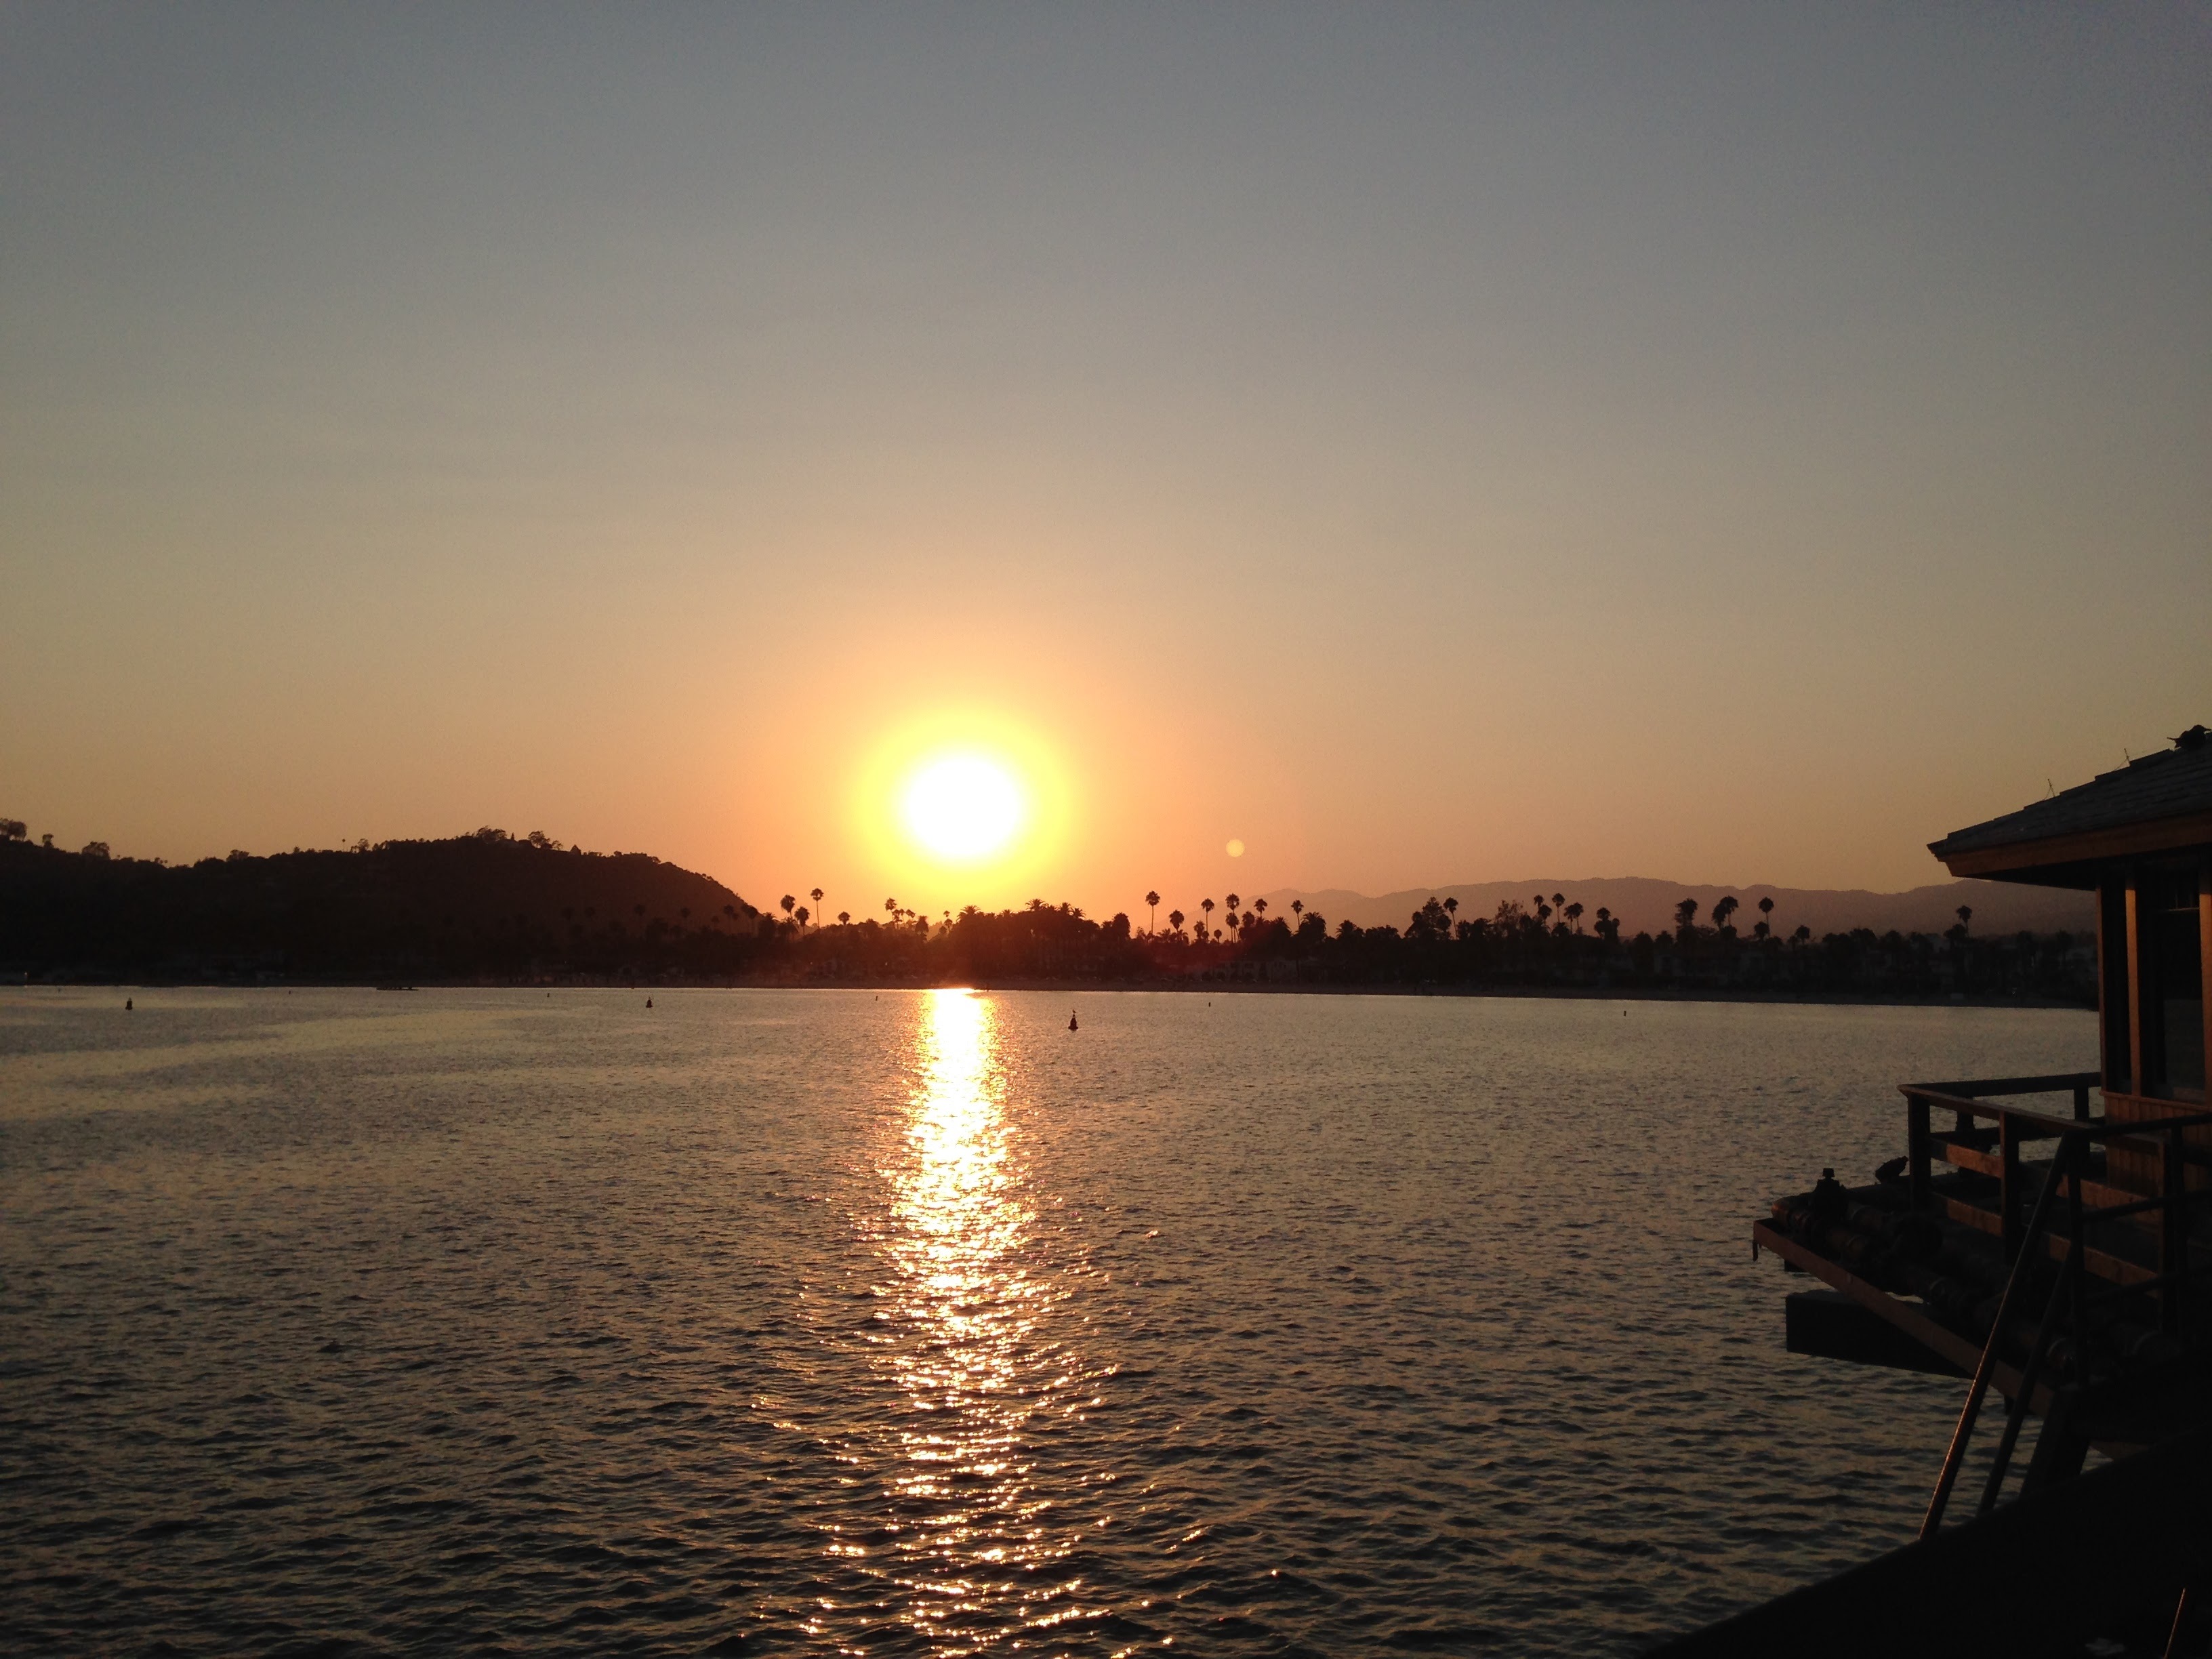
sea, horizon, sun, sunrise, sunset, sunlight, morning, lake, dawn, dusk, evening, reflection, bay, afterglow